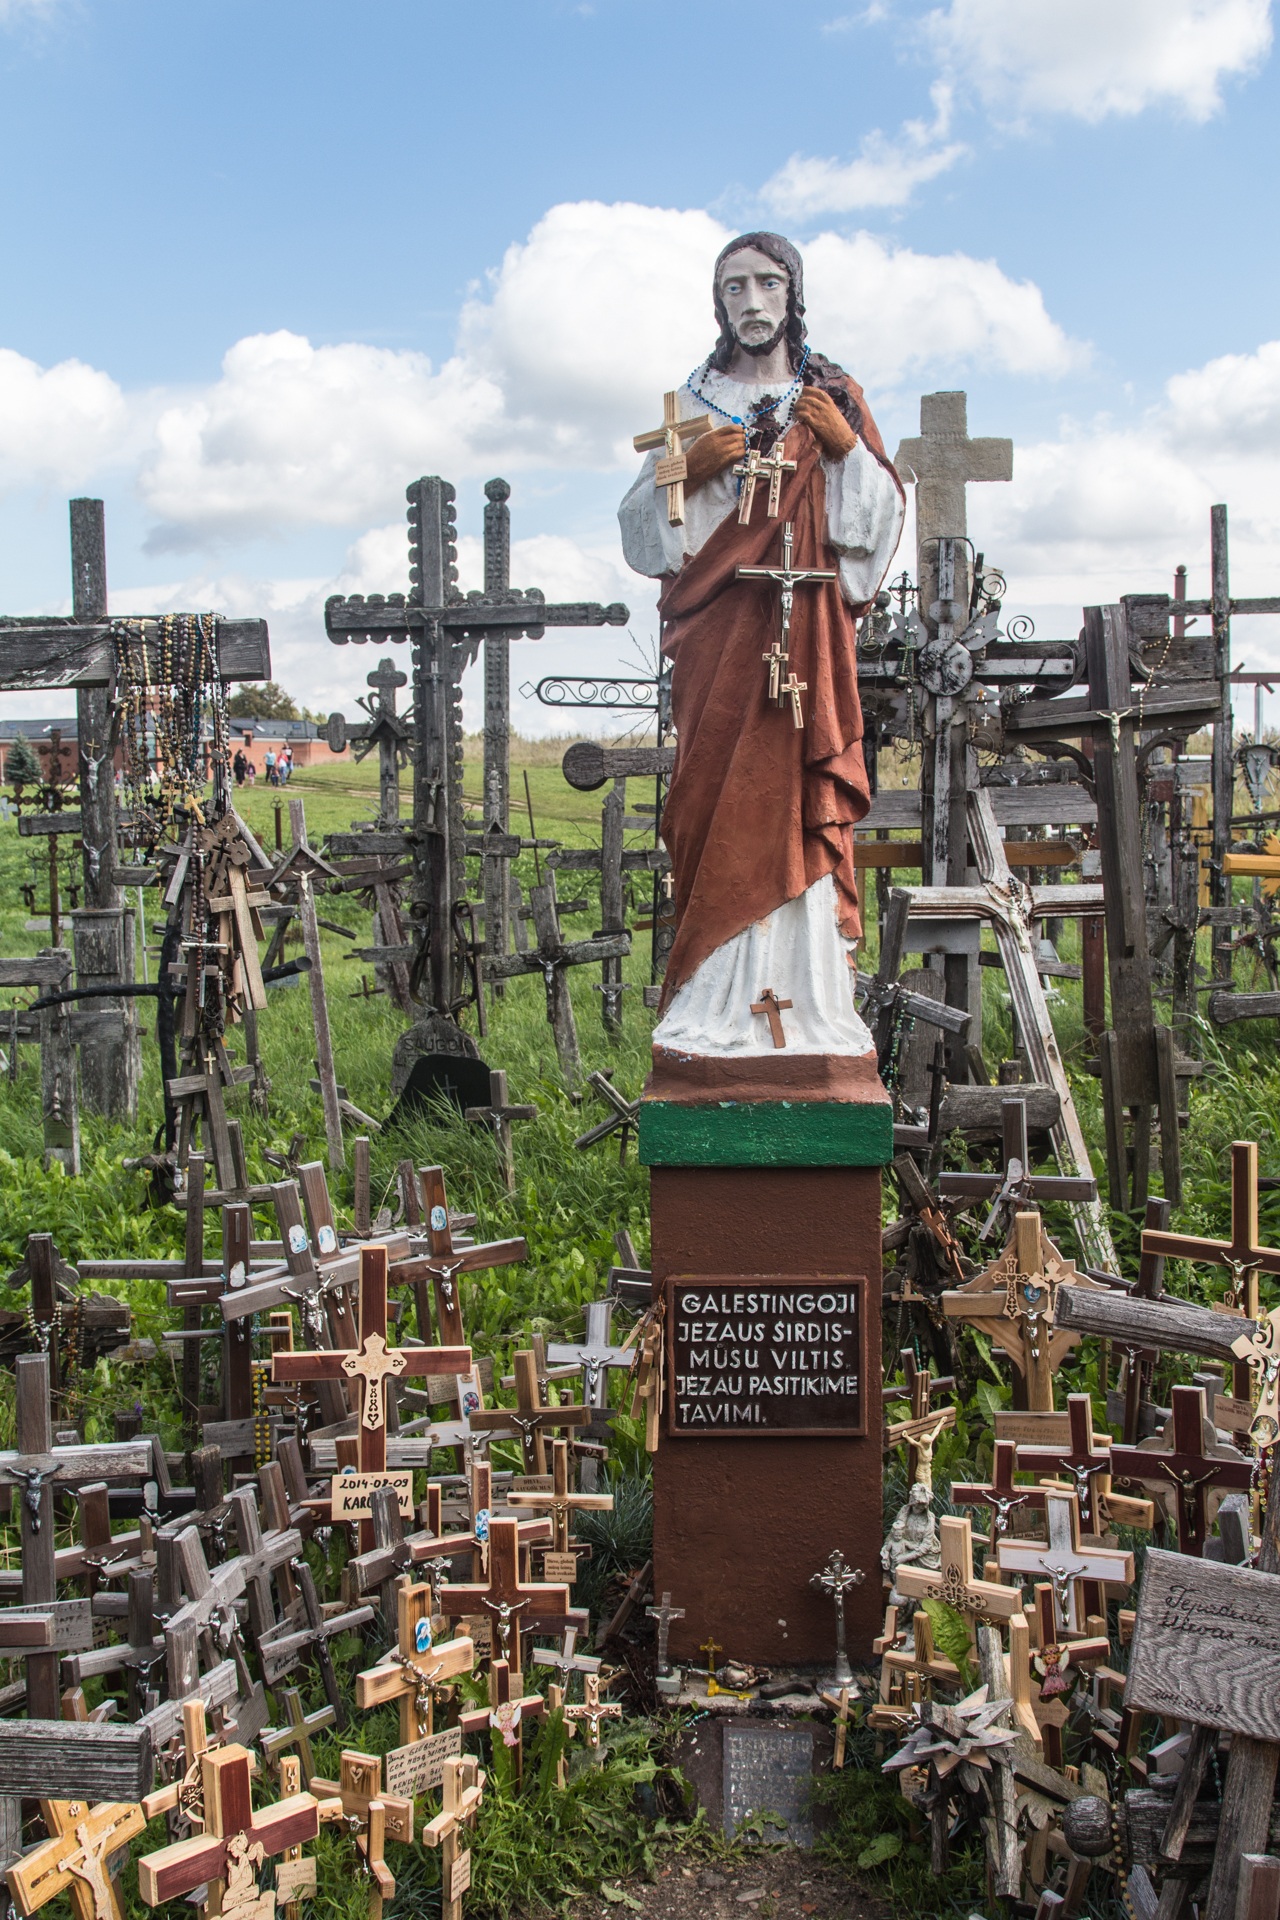
wood, monument, statue, symbol, cross, death, sculpture, christ, memorial, faith, christianity, crucifixion, lithuania, siauliai, mountain of crosses